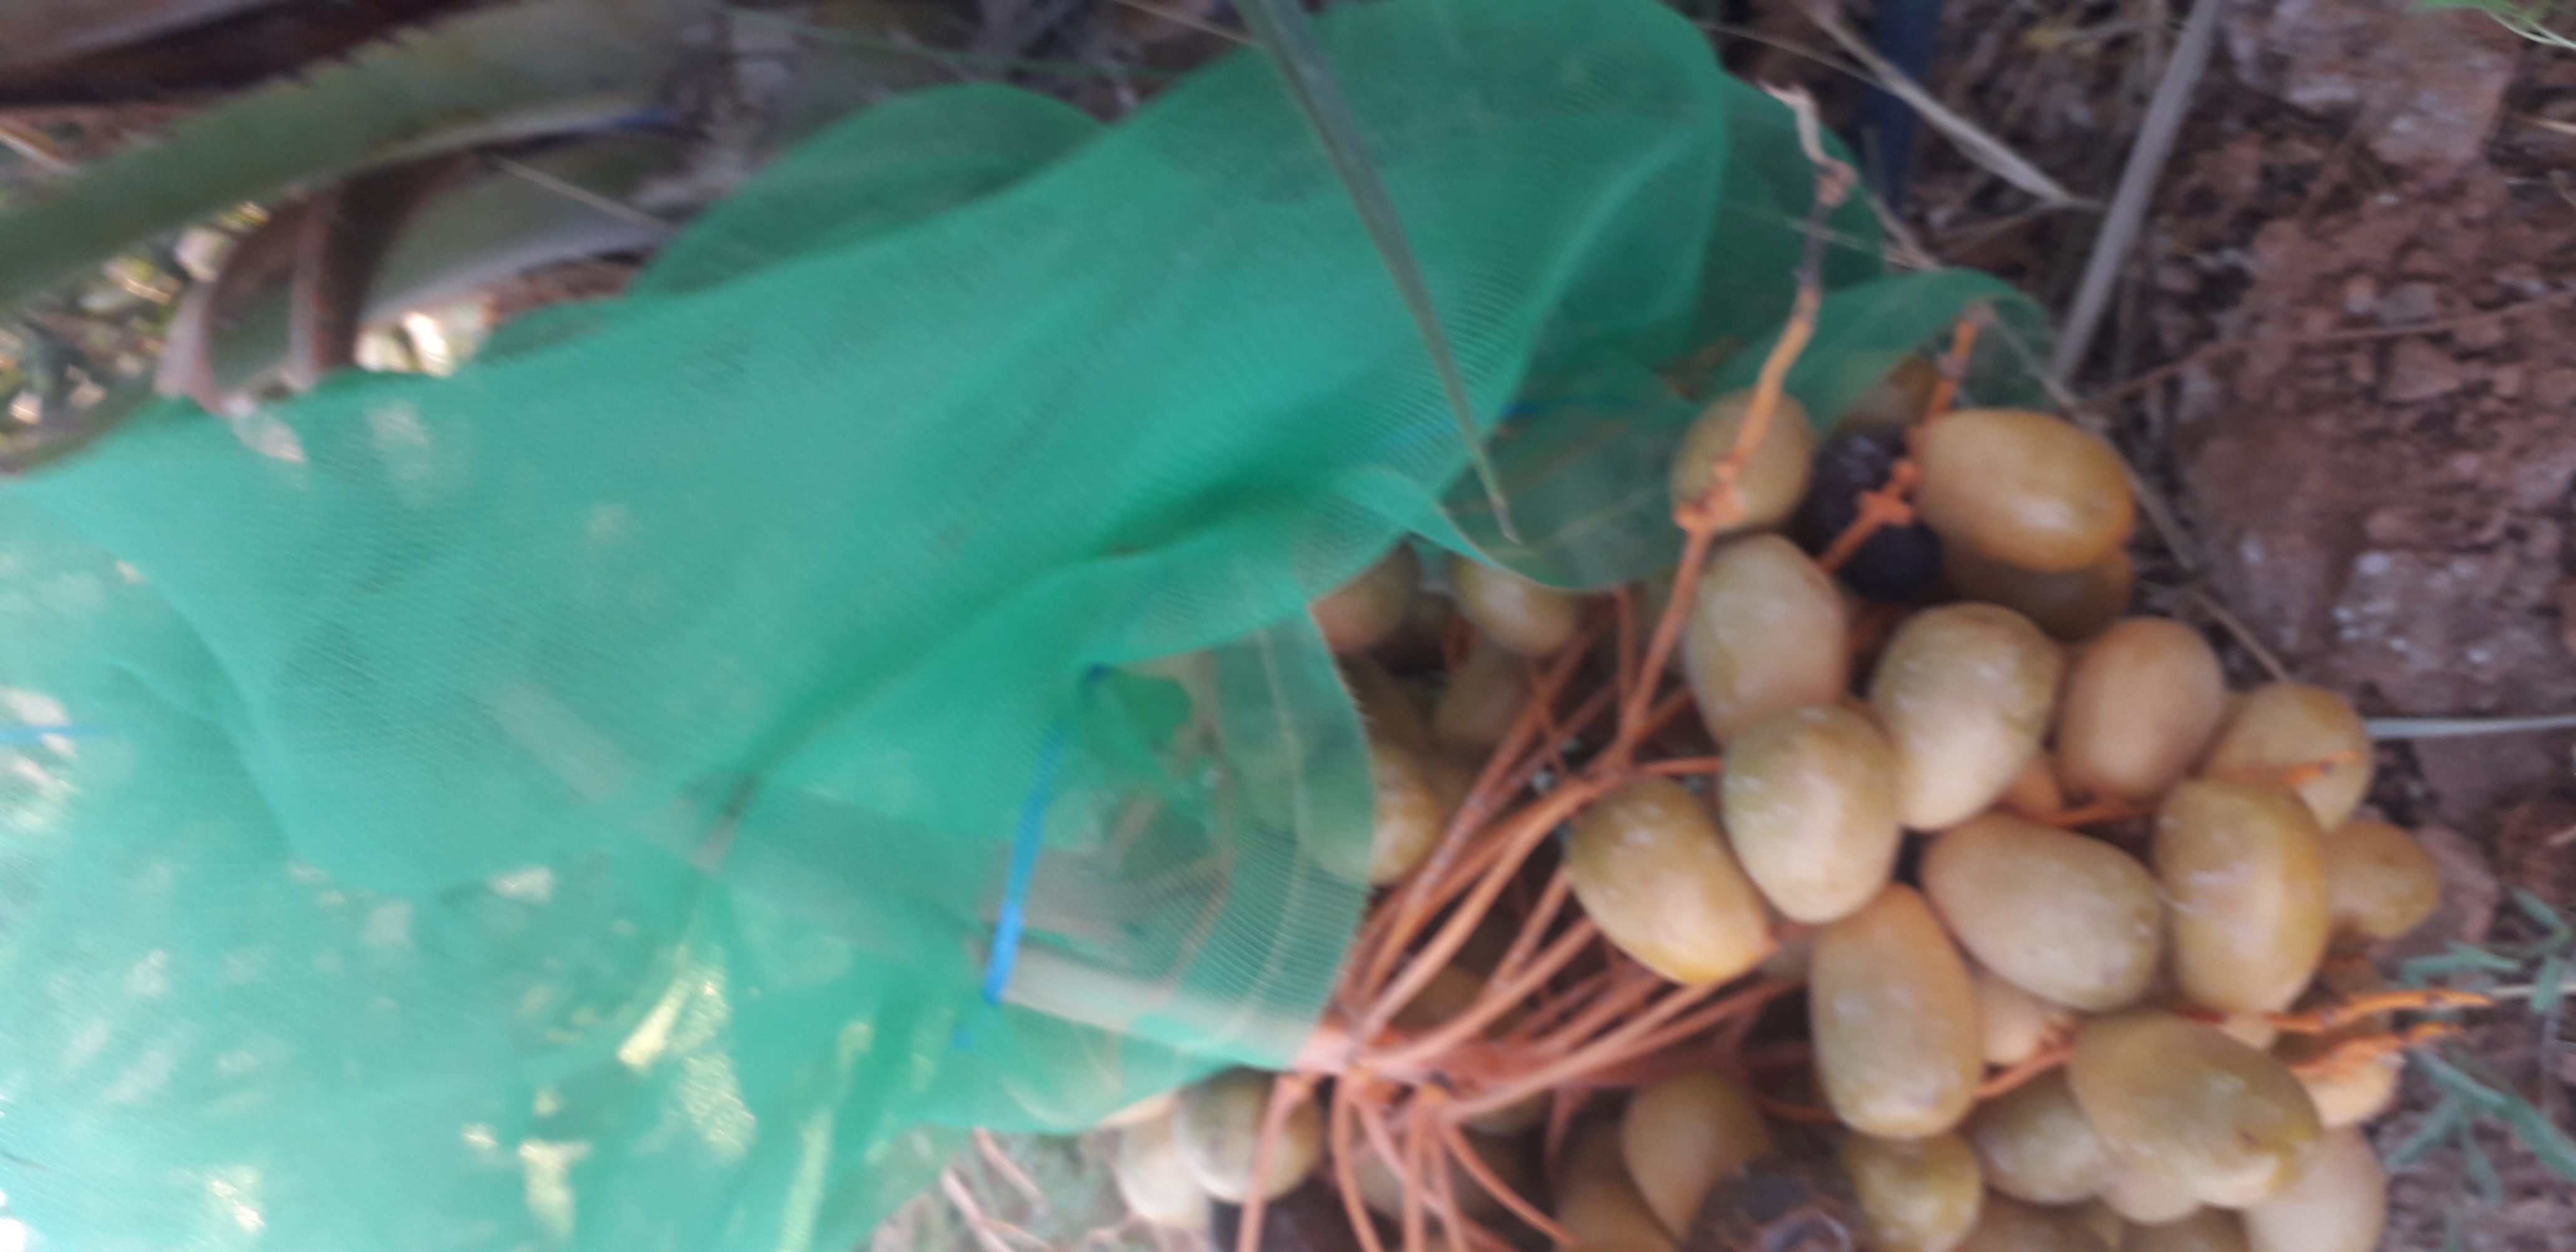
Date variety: Boufagous